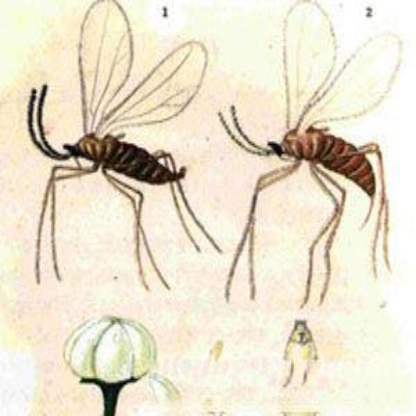
Nhãn: Sâu năn ( Muỗi hành )(Rice Gall Midge)